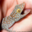
Label: lizard